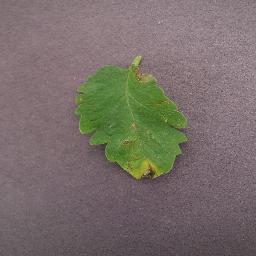
Label: Tomato___Late_blight